Raid dingue

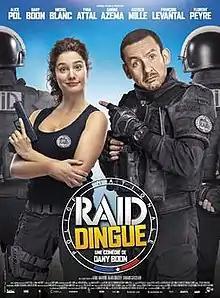

Raid dingue is a 2016 French comedy film written and directed by Dany Boon.